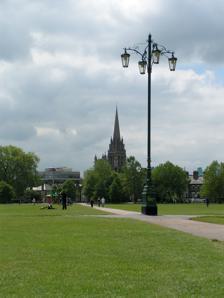
Building: Reality Checkpoint
Country: United Kingdom
Year built: 1894
Lamppost in Cambridge, UK This article's lead section may be too short to adequately summarize the key points . Please consider expanding the lead to provide an accessible overview of all important aspects of the article. ( September 2021 ) Reality Checkpoint Detail of its base with graffiti in 2012 The inscription after its 2017 restoration and a Dinky Doors sculpture at its base Reality Checkpoint is a large cast-iron lamppost in the middle of Parker's Piece , Cambridge , England , at the intersection of the park's diagonal paths. Origin of the name There are three main theories as to the meaning of the name. It may mark the boundary between the central university area of Cambridge (referred to as the "reality bubble") and the "real world" of the townspeople living beyond it. One is warned to check one's notions of reality before passing. The name arose because the lamppost forms a useful landmark for people crossing the park at night – perhaps intoxicated or in the fog – since it is the only light for more than a hundred metres. When drunk, students and the general public are reminded to check that they are able to walk like a sober person before passing the police station at the edge of Parker's Piece, hence a "reality check". History A lamp at the centre of Parker's Piece was first proposed in 1890 and work commenced in January 1894, when a pipe was laid from Parkside, running parallel with the path opposite Melbourne Place. Once the connections were completed, the pillar was erected. This attracted a great deal of interest and was described as a "very handsome ornament to the Piece". It was made of cast iron by the Sun Foundry of George Smith & Company in Glasgow. It stands on a square-section plinth with waterleaf decoration on the top edges. The base of the shaft of the circular section is encircled with four intertwined heraldic dolphins . The shaft carries four lampholders by means of scrolled wrought iron stays. It is said to be the oldest electrical lamppost in Cambridge. A photograph from around 1903 shows the lamppost with a single lamp. The post above the dolphins was torn down in 1945 by U.S. soldiers celebrating Victory over Japan Day , the end of the war with Japan. In September 1946 the lamppost was repaired by a local metalworks firm, George Lister & Sons. The work was done by foreman Sam Mason, assisted by a young apprentice, Tony Challis, who did the scrollwork at the top of the lamppost. Challis still lives in Cambridgeshire and is also responsible for the ornate railings found at Grantchester Meadows . The current design with four pendant lamps dates from 1946. In 1996 the lamppost was designated as a Grade II listed building . In 2016–17 Cambridge City Council restored the lamppost, reinstating its earlier colours of moss green, red, white and gold, and casting any new parts as required. In 2018 anonymous local art installers, Dinky Doors, installed a reality checker "door" on the checkpoint, which was refurbished in 2019. Inscription One report claims that the name was first painted on the lamppost in the early 1970s by students from Cambridgeshire College of Arts and Technology (now Anglia Ruskin University ) under the guidance of one of their teachers. Another claims that it was originated in 1970 by the Emmanuel Liberation Front (ELF), one of whose members first scratched the name onto the lamppost. The ELF was a group of radical students at Emmanuel College between 1969 and 1971 influenced by the Situationists with their slogan "Do not adjust your mind. There is a fault in reality." Emmanuel adjoins the northwest side of Parker's Piece. Until the early 1970s the lamppost was painted a dishwater grey or discoloured cream. In 2017 two brothers, David and Sandy Cairncross, revealed that they had been responsible for repainting it in bright colours in October 1973, a task undertaken with the written permission of Geoffrey Cresswell, the Cambridge City Engineer. At the time David was a student at King's College, Cambridge , and Sandy was a postgraduate research student (he is now a distinguished epidemiologist). The repainting did not involve anyone from Cambridgeshire College of Arts and Technology. The Cairncrosses confirmed that the name "Reality Checkpoint" had previously been inscribed in marker pen on the pillar "a year or two earlier" and that their painting of the name was initially a placeholder for more sophisticated lettering. On how the lamppost got its name, David acknowledged the influence of Checkpoint Charlie during the Cold War and the popularity of Carlos Castaneda ’s memoir A Separate Reality (1971). The Cairncross brothers' repainting remained throughout the 1970s and into the 1980s. By 1980, however, the lamppost was looking shabby, as is clear in a photograph of the poet Tom Raworth taken next to it in 1980. Eventually Cambridge City Council painted over the decoration with a dull faux verdigris . Since then the name has been informally inscribed or scratched into the paintwork many times, despite its repeated removal by Cambridge City Council or obliteration by graffiti . At one point in the mid-1990s, according to Graham Chainey writing in The London Magazine , "Reality Checkpoint" was scratched on one side of the plinth, while on the opposite side was scrawled "The Comfortably Numb", a reference to a song on the album The Wall by the Cambridge band Pink Floyd . For the first half of 1998 the lamppost carried an unofficial plaque bearing its name, until it was removed by the council. The comedian Ben Miller featured the lamppost in his BBC Two physics documentary "What Is One Degree?" for the science series Horizon . At that time the lamppost had the words "Reality Checkpoint" scratched into its paintwork in at least two places. The lamppost also features briefly in an episode of the crime drama Professor T. , in which Miller plays the eponymous role. The inscription was restored in June 2017 by the artist Emma Smith, with the approval of the Cambridge City Council, as part of the art project "Hunch" commissioned by the University Arms Hotel. References